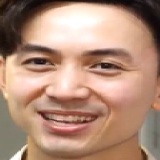
diễn viên Hoàng Anh Vũ